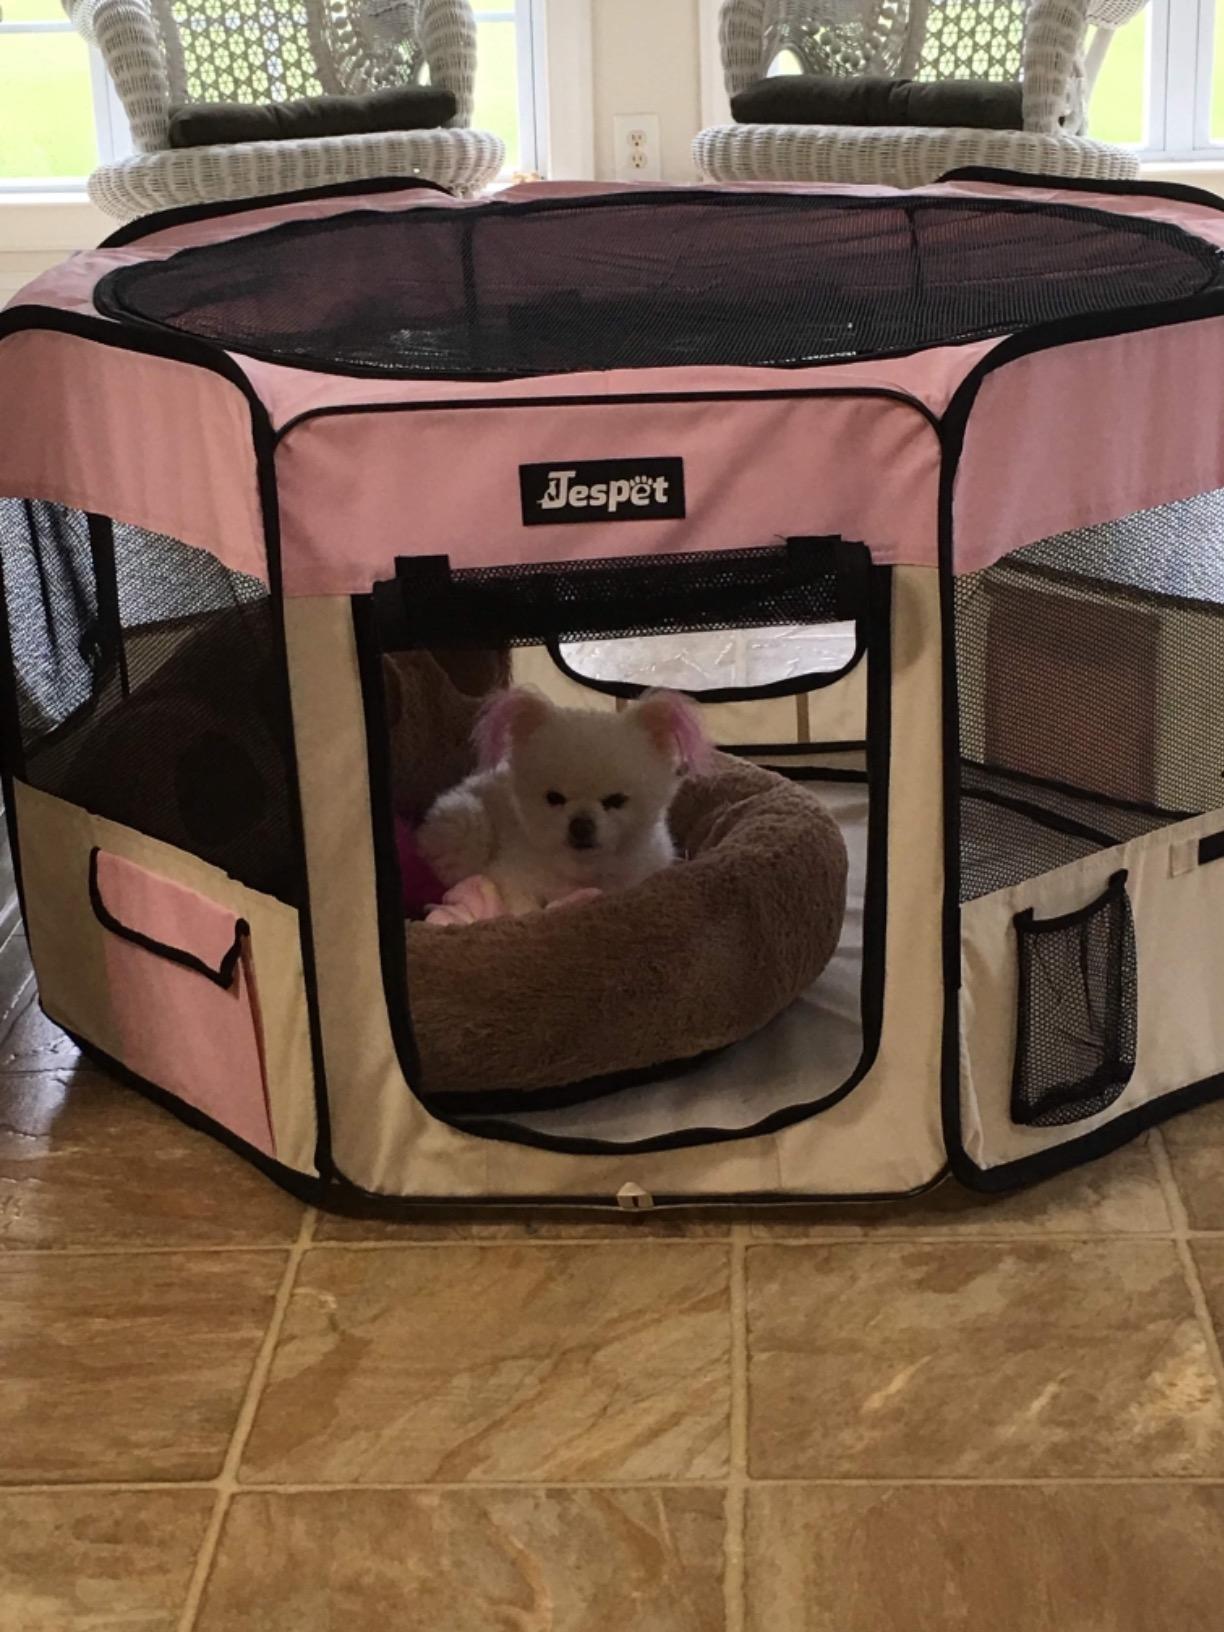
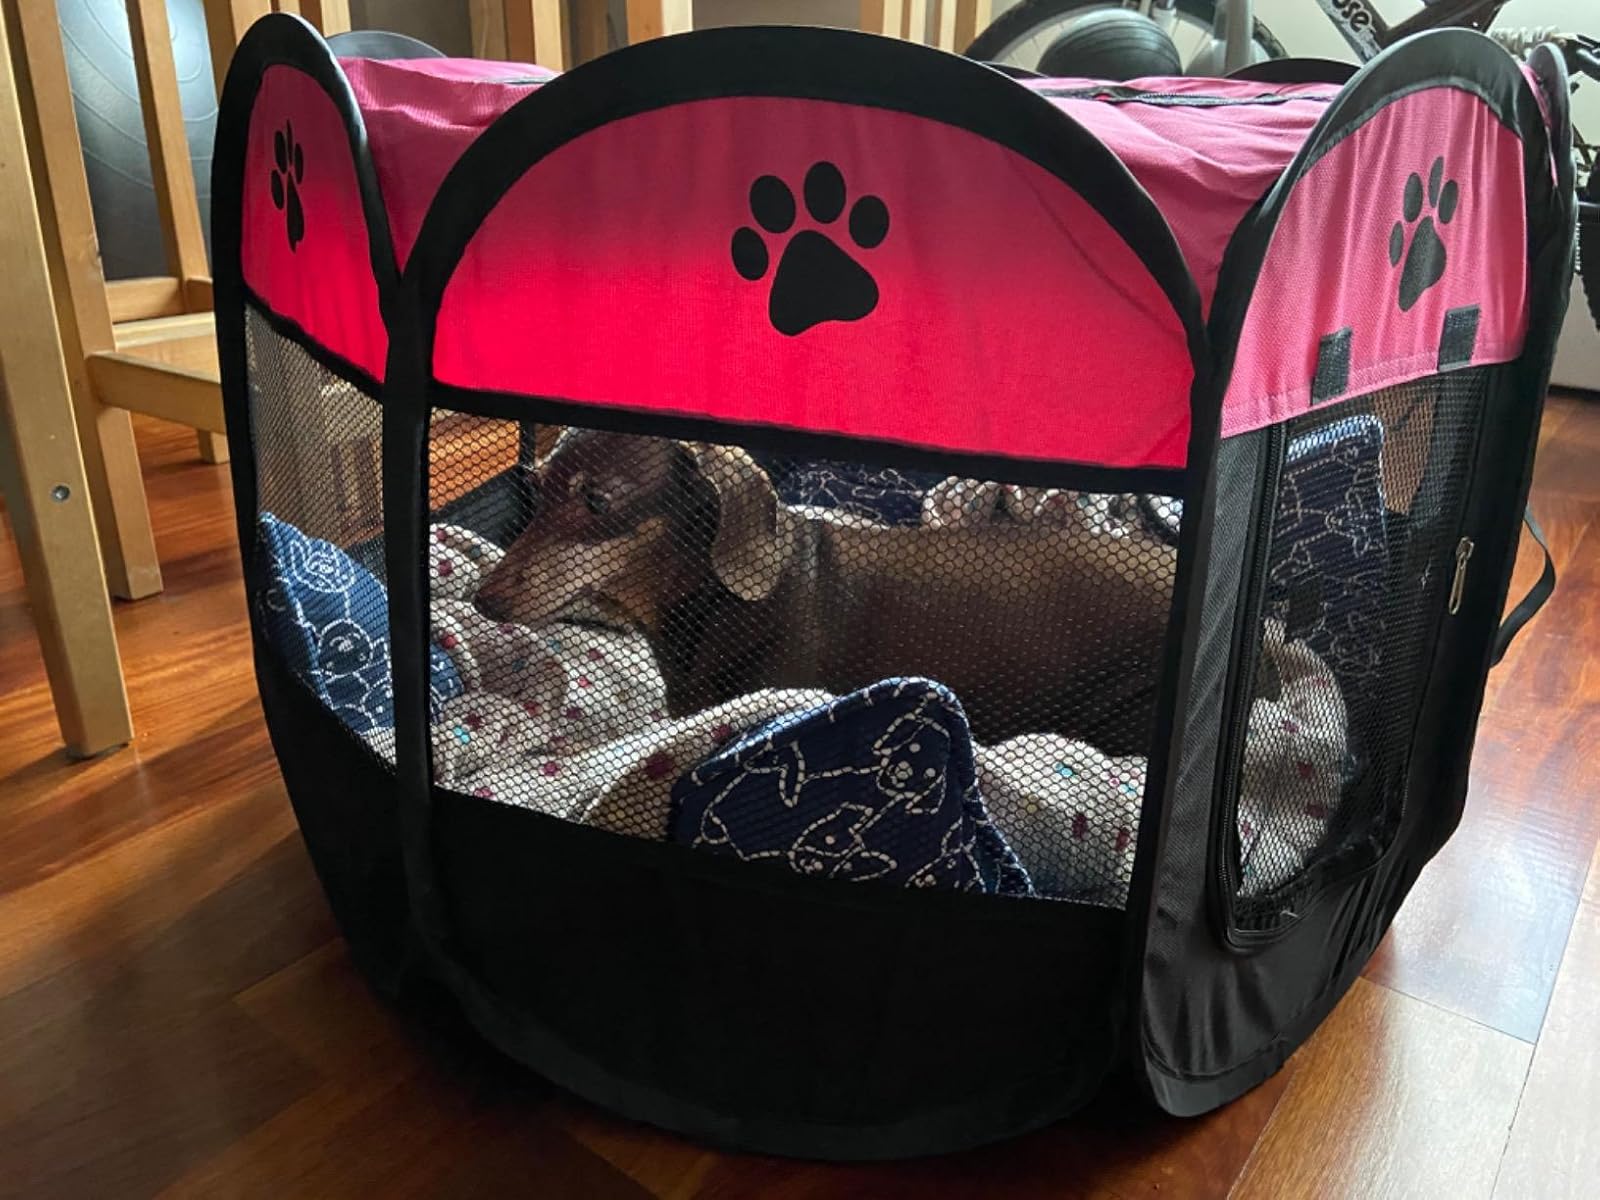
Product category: items_kennel
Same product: no